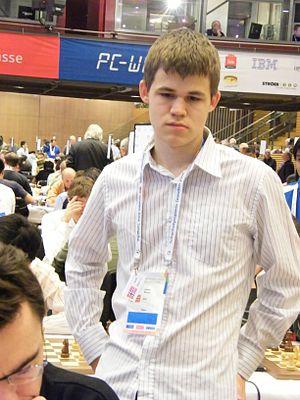
Sven Magnus Øen Carlsen, né le 30 novembre 1990 à Tønsberg en Norvège, est un joueur d'échecs norvégien, grand maître international, nᵒ 1 mondial au classement Elo, et champion du monde en titre.